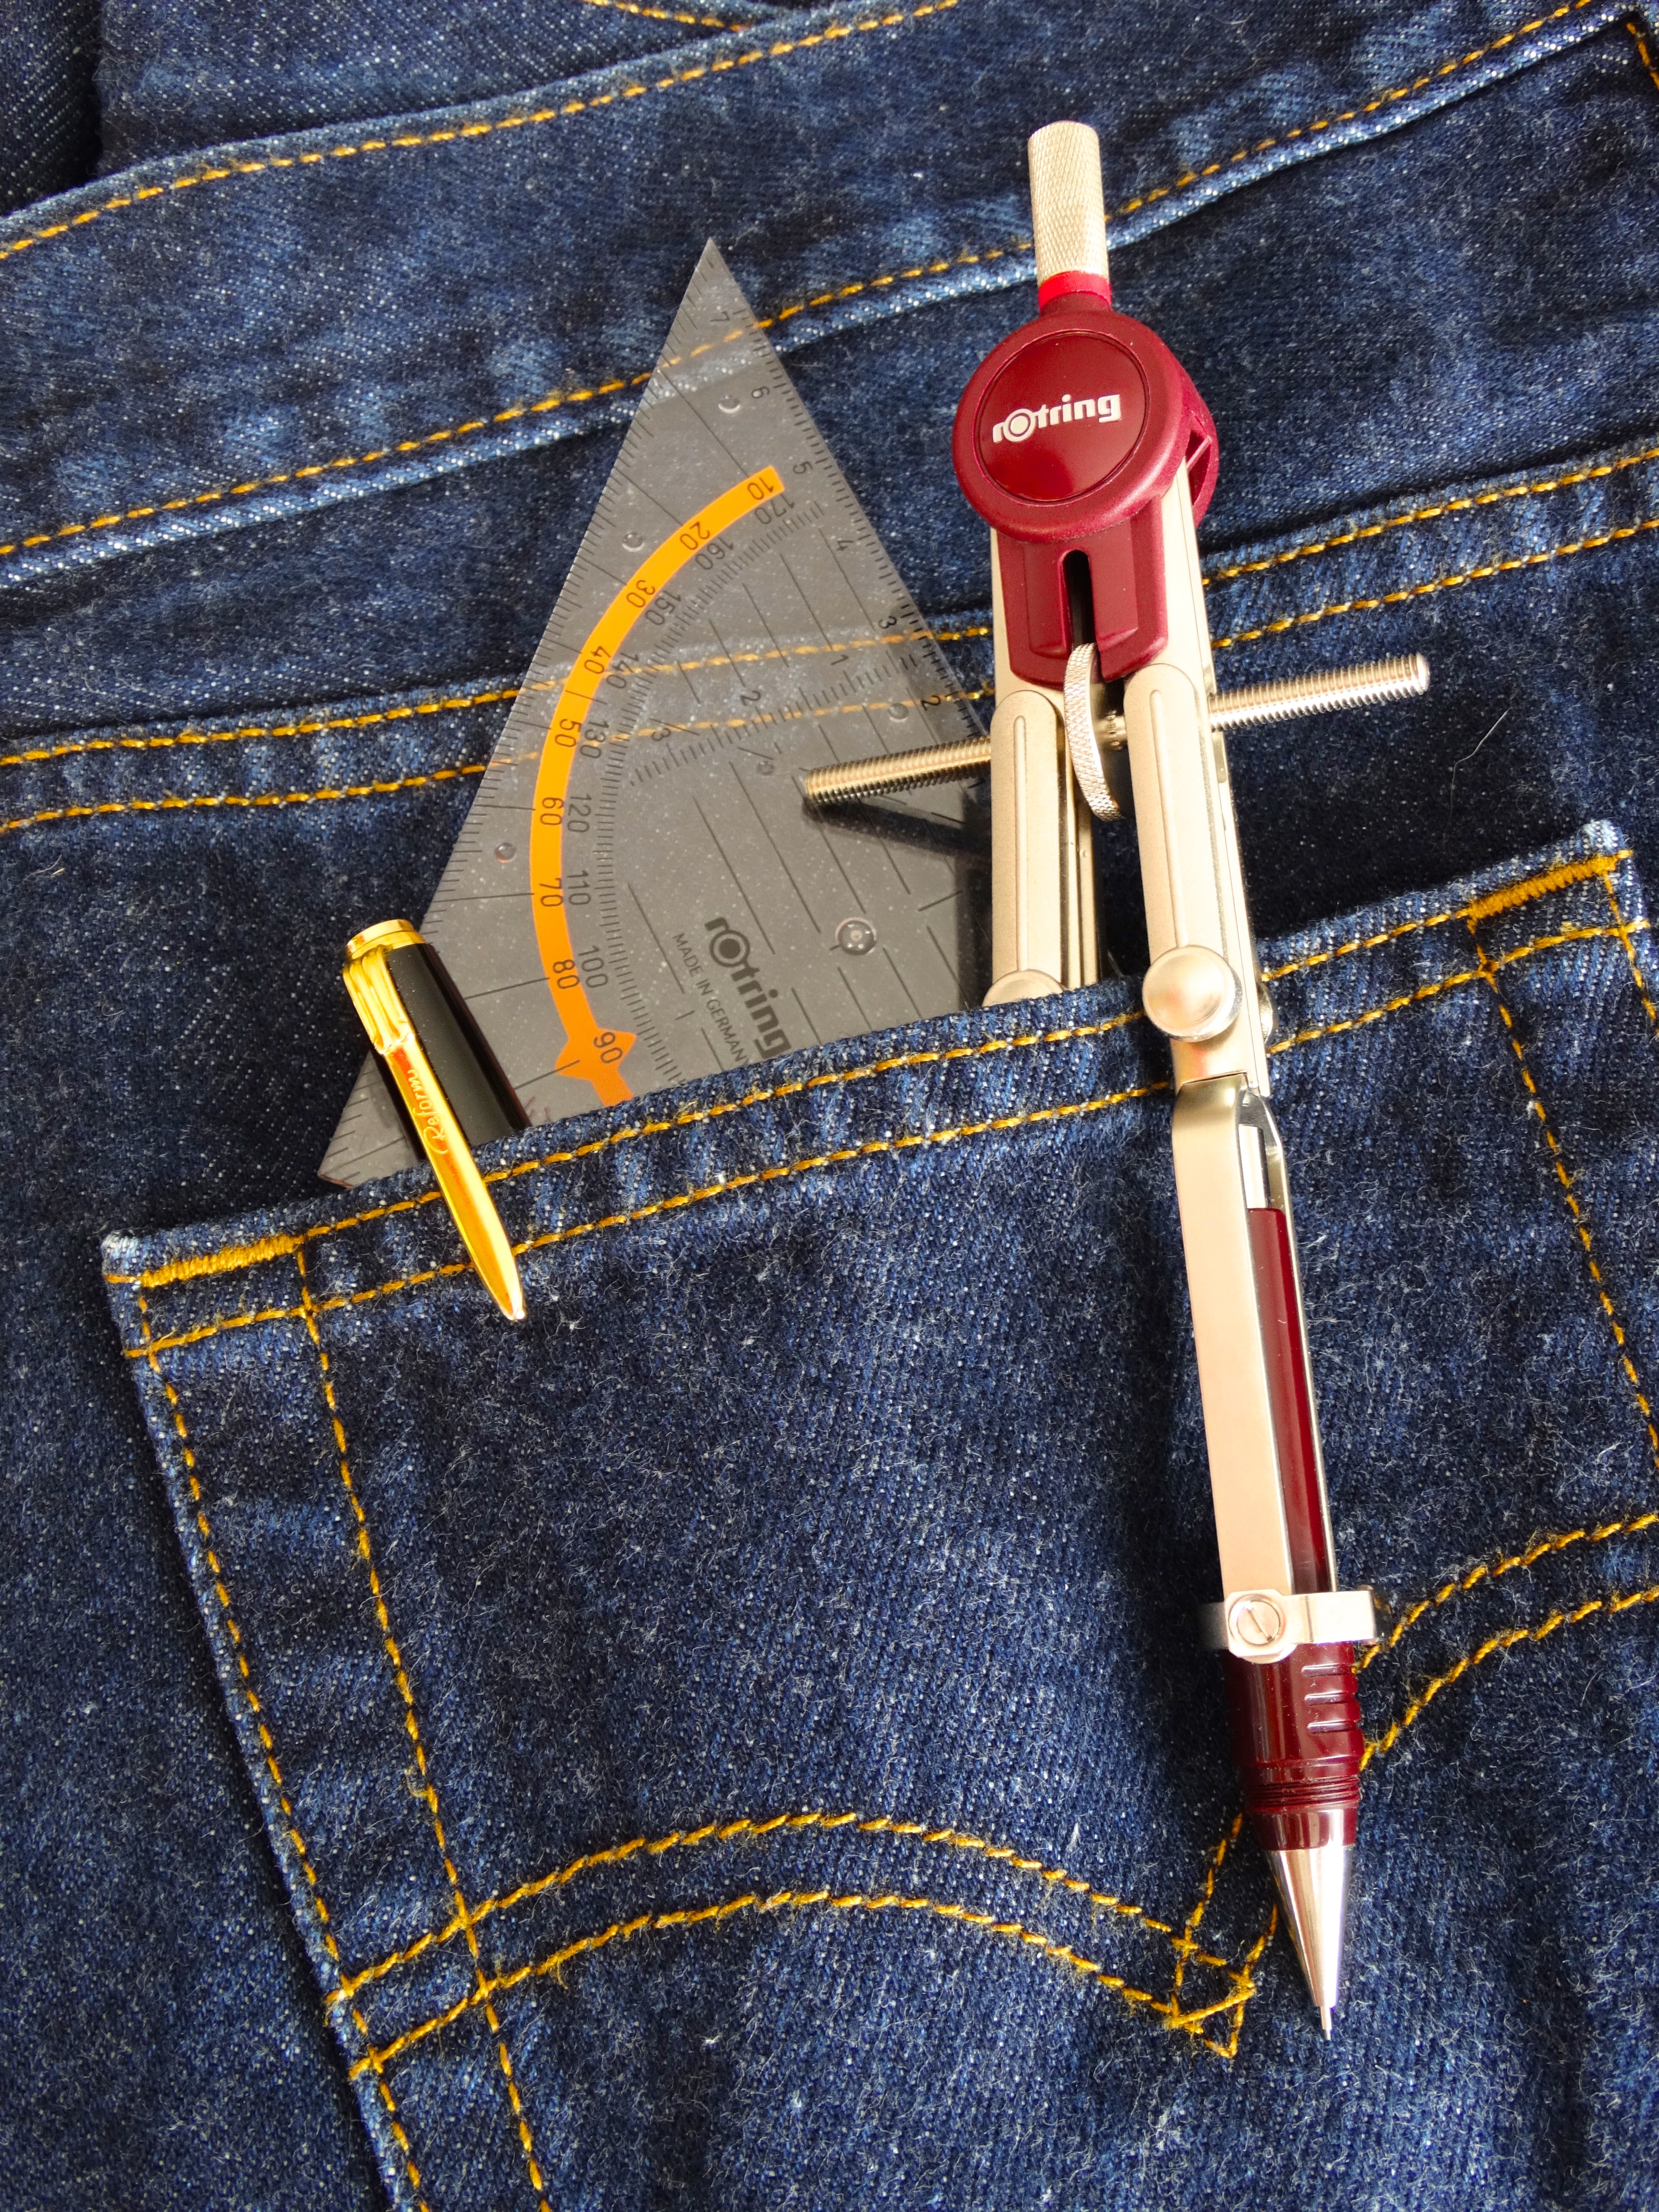
pattern, jeans, red, blue, clothing, pants, textile, art, school, filler, school supplies, zirkel, setsquare